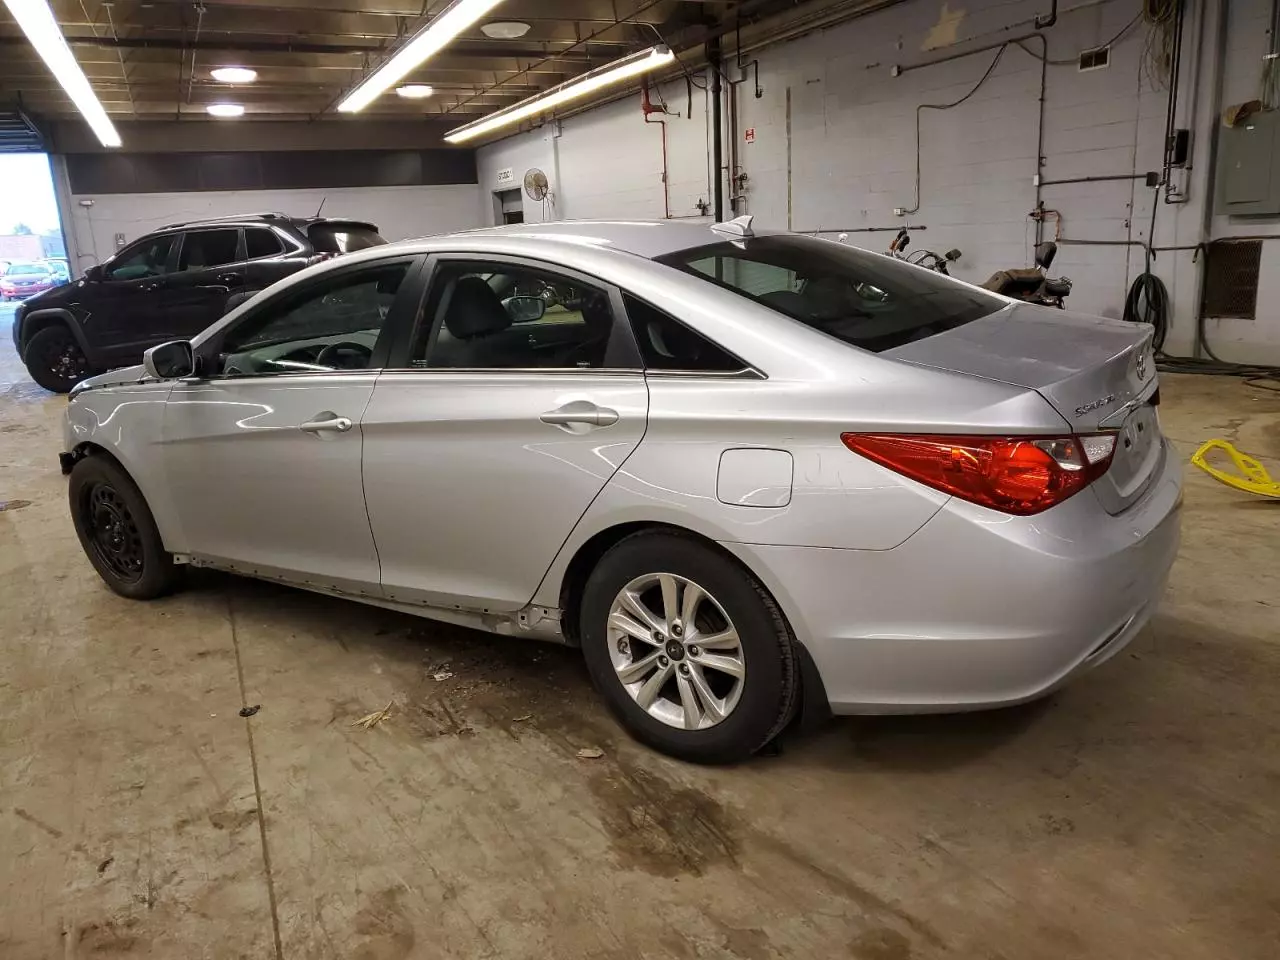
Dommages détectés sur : capot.
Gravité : mineur